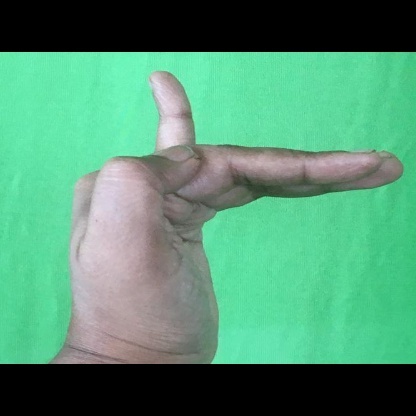
Mudra: Hamsapaksha